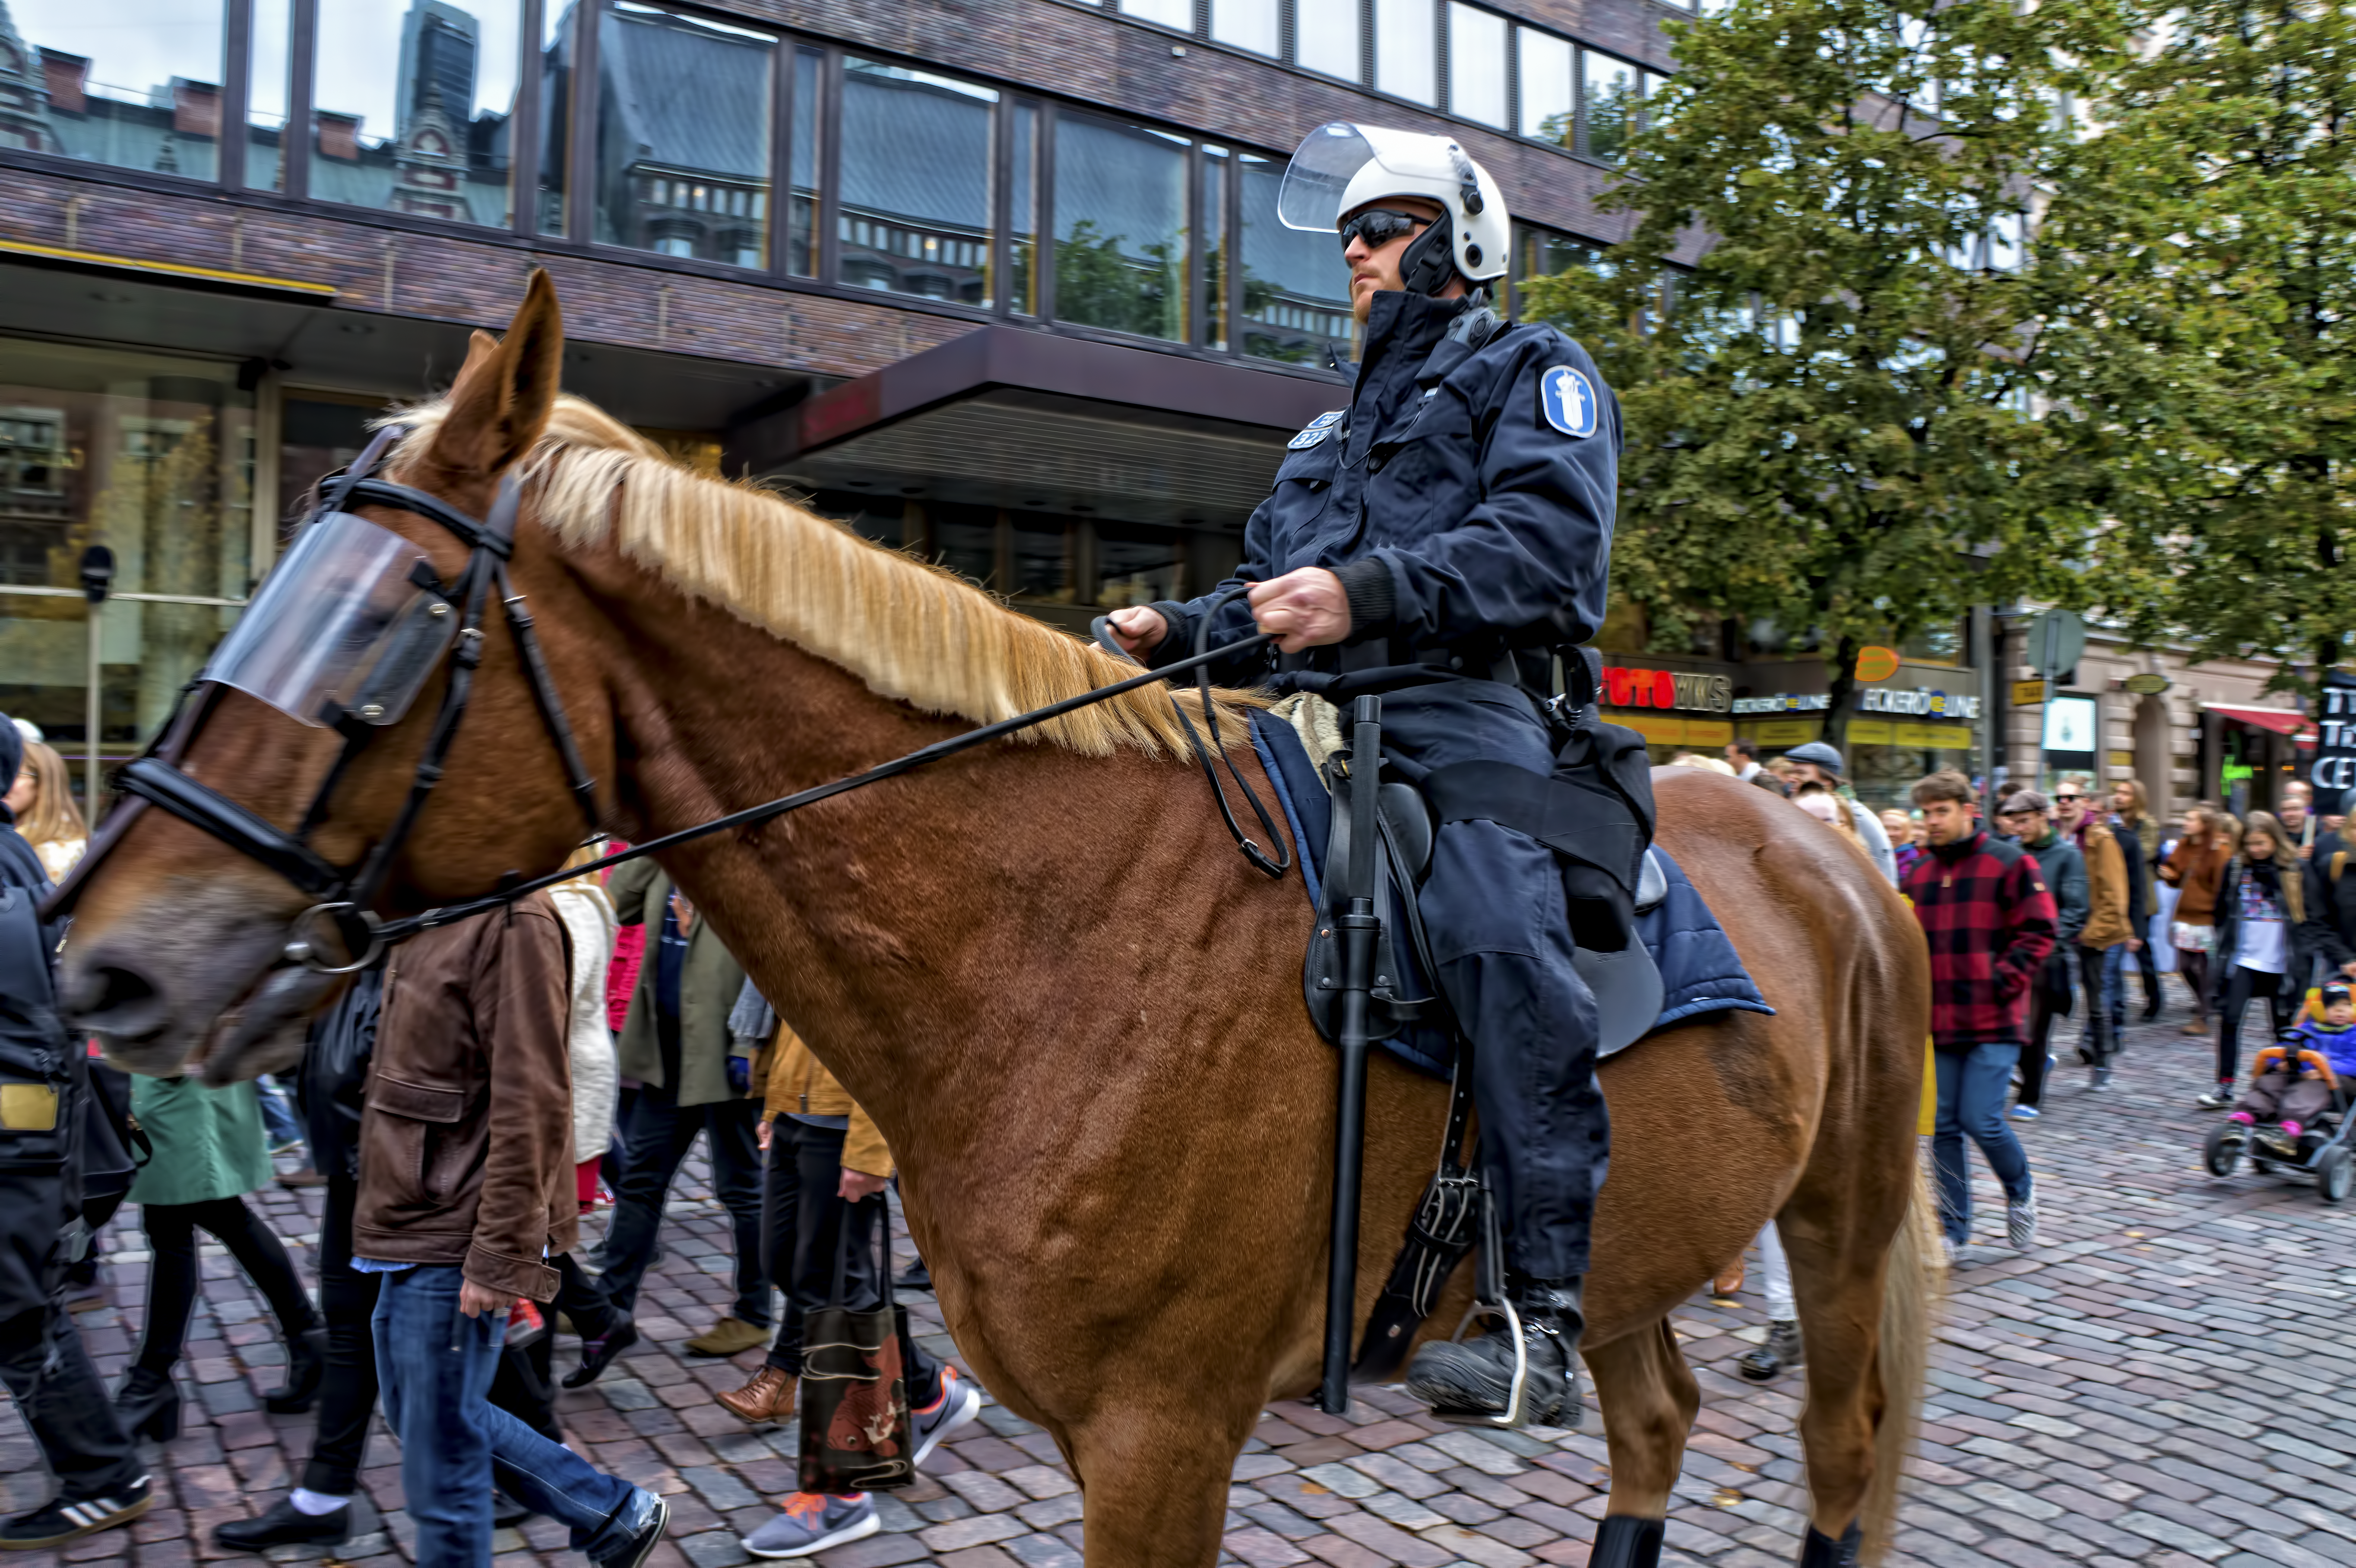
watch, horse, free, cool image, against, police, trade, finland, helsinki, demonstration, cool photo, i, protest, mountie, treaty, trooper